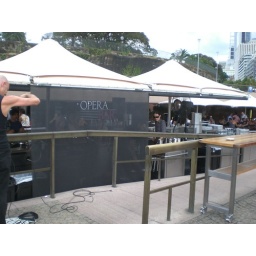
outdoor bar near the opera house